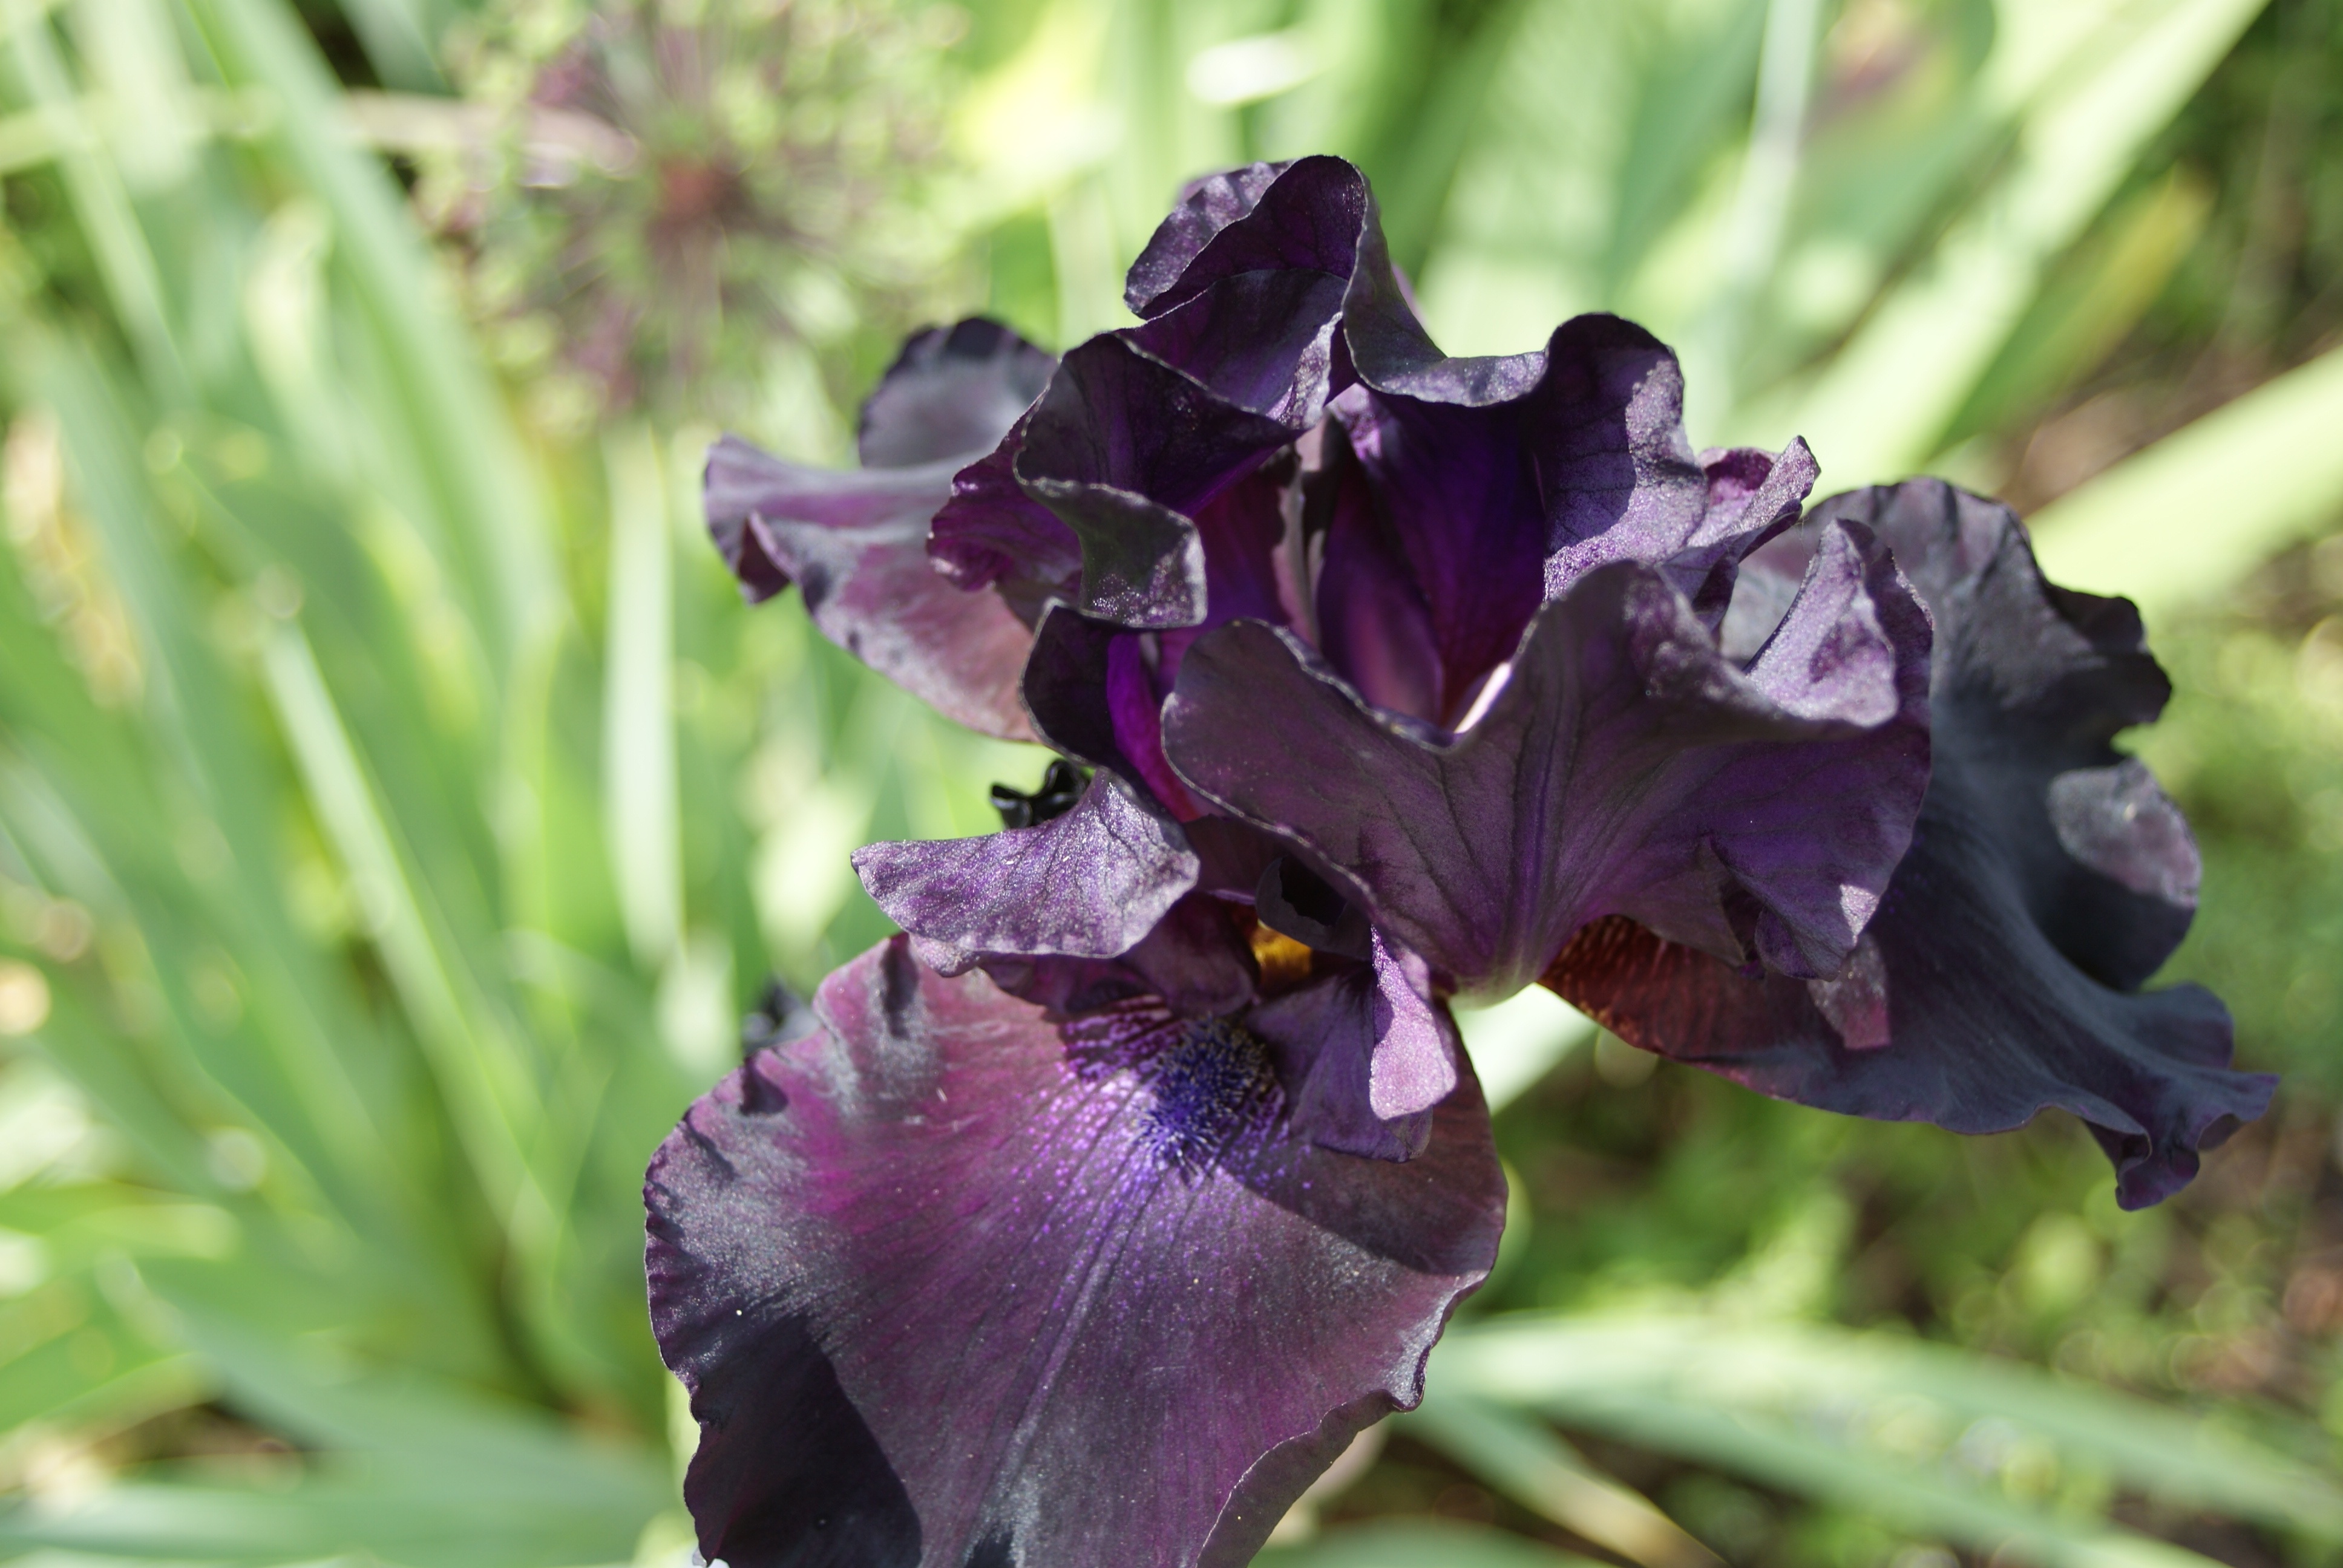
blossom, plant, flower, purple, bloom, summer, spring, macro, botany, garden, flora, wildflower, iris, eye, lily, blossomed, flowering plant, iris versicolor, land plant, iris family